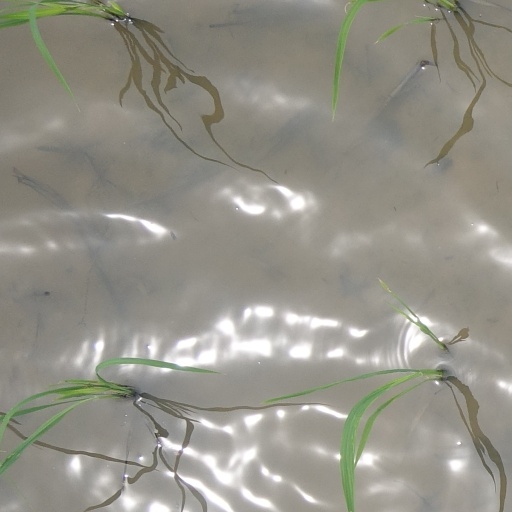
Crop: rice